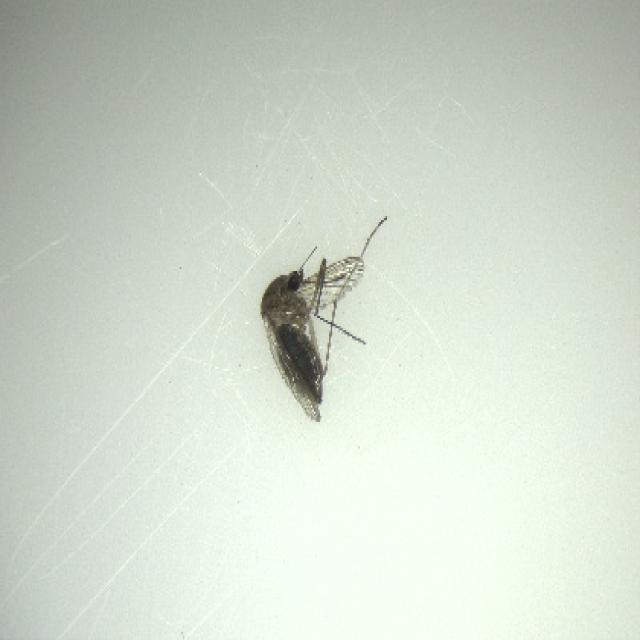
Species: culex_tritaeniorhynchus